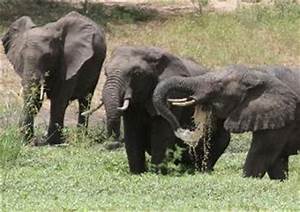
Label: elephant